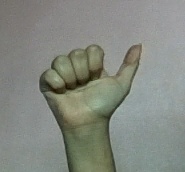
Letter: dhad